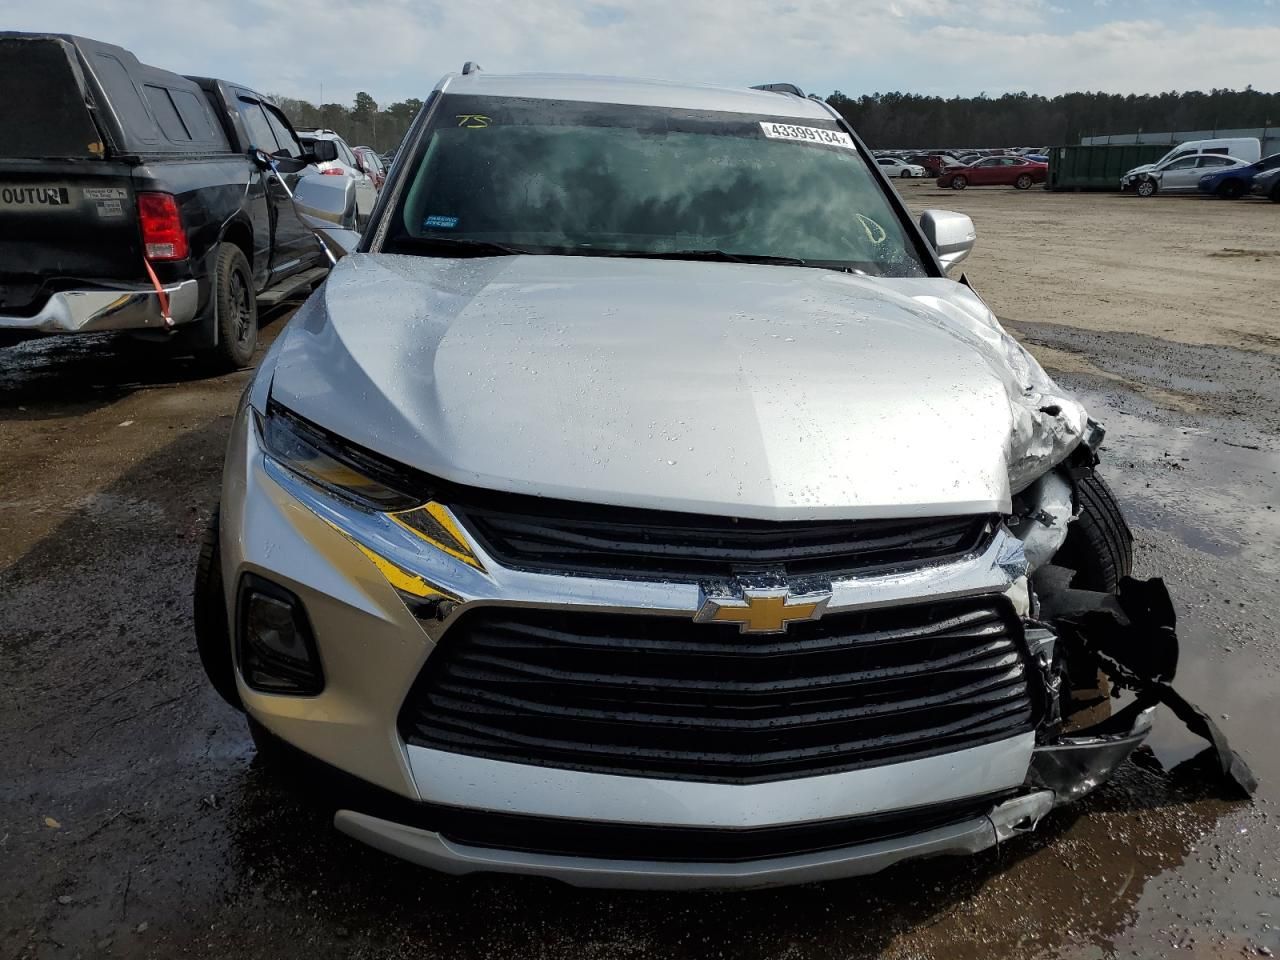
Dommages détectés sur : plaque d'immatriculation avant, feu avant droit, capot, pare-brise avant, aile avant droite, porte avant droite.
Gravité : majeur